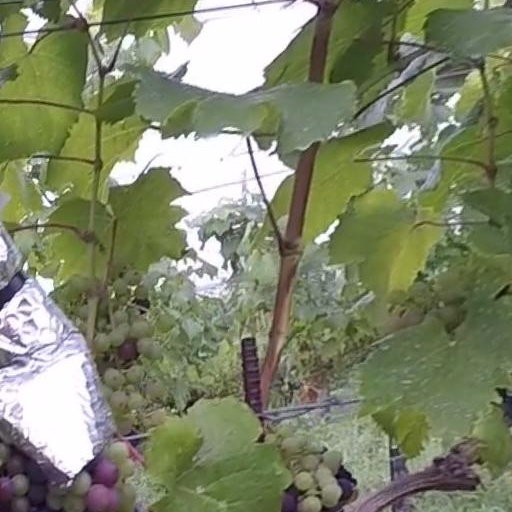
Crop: grape